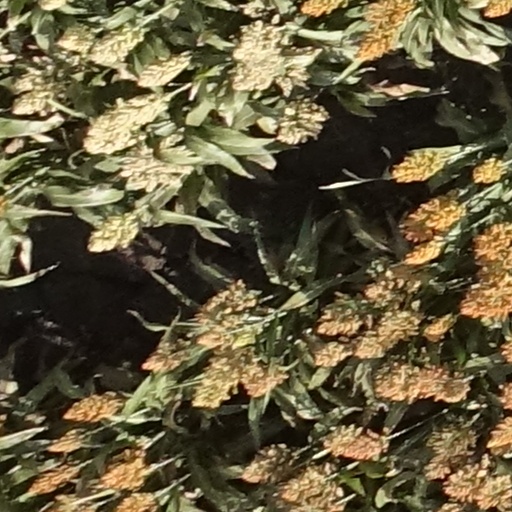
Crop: sorghum